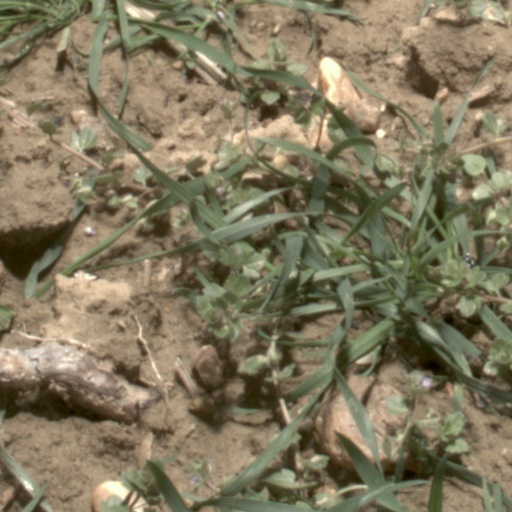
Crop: wheat